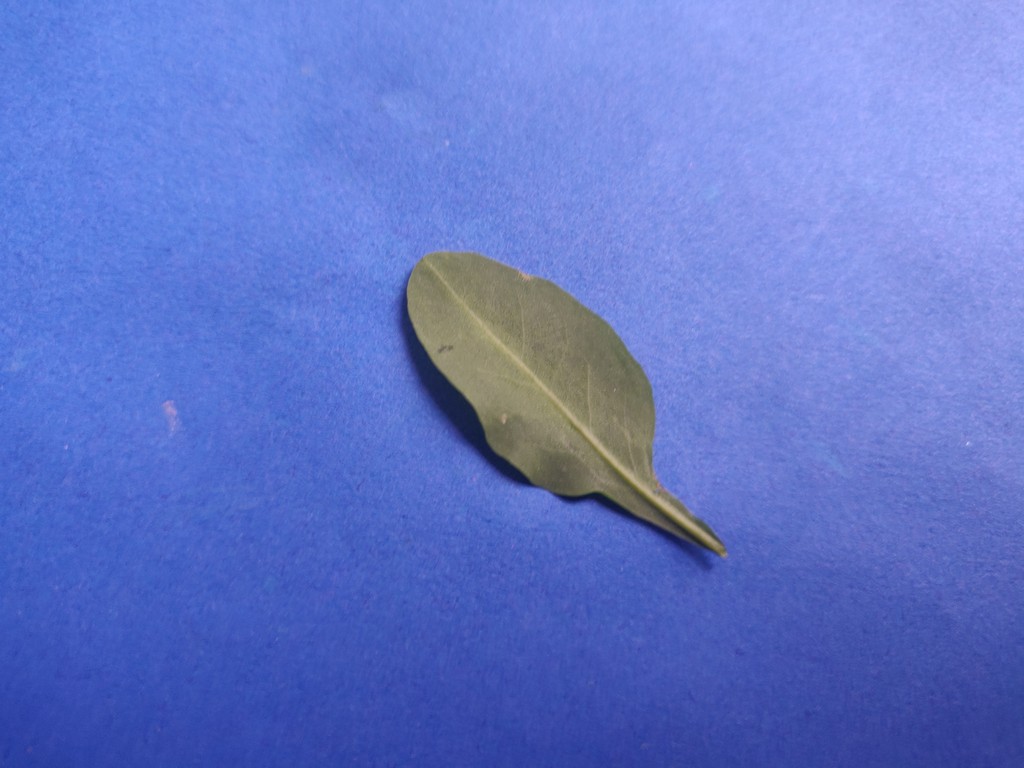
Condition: Healthy
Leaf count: single
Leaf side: back